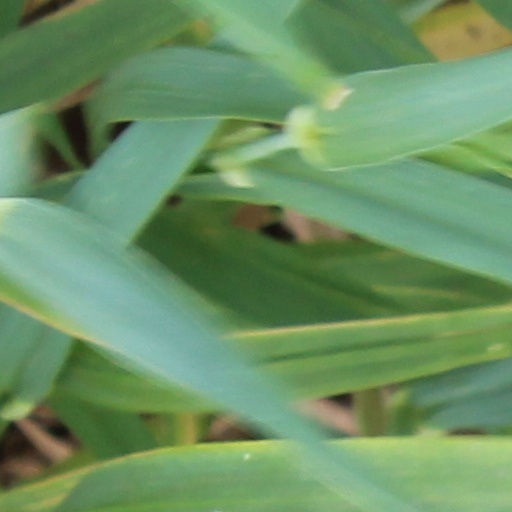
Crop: wheat